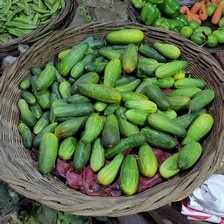
Label: cucumber